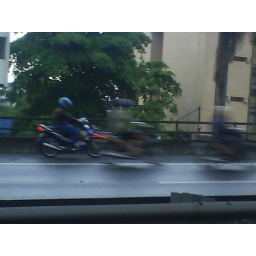
motorcycle in jakarta highway